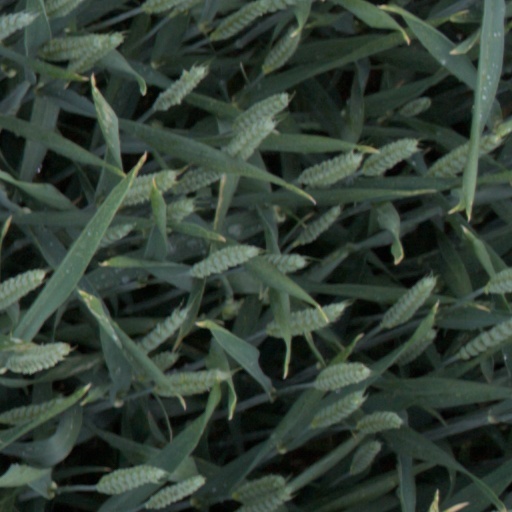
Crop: wheat